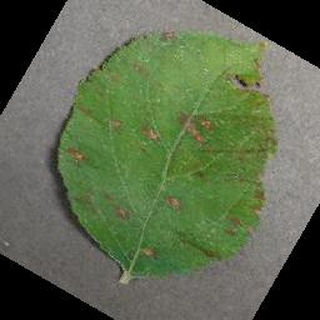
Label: apple_cedar_apple_rust